Iamsu!

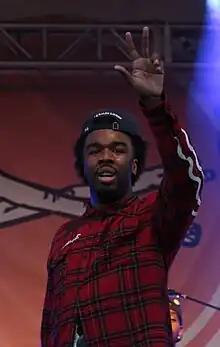
Williams in 2014

Sudan Ameer Williams (born November 16, 1989), better known by his stage name Iamsu! (stylized as IamSu! or IAMSU!), is an American rapper and record producer from Richmond, California. He is the co-founder and lead member of the hip-hop group HBK Gang, which was formed in 2008 and joined by fellow Bay Area artists including Kehlani and Sage the Gemini. He is best known for his guest appearances on Sage the Gemini's 2013 single "Gas Pedal" and LoveRance's 2011 single "Up!," both of which peaked within the top 50 of the "Billboard" Hot 100. He signed with Alternative Distribution Alliance to release his debut studio album "Sincerely Yours" (2014), which moderately entered the "Billboard" 200 and received mixed reviews.